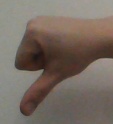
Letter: waw